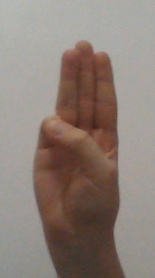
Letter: thaa